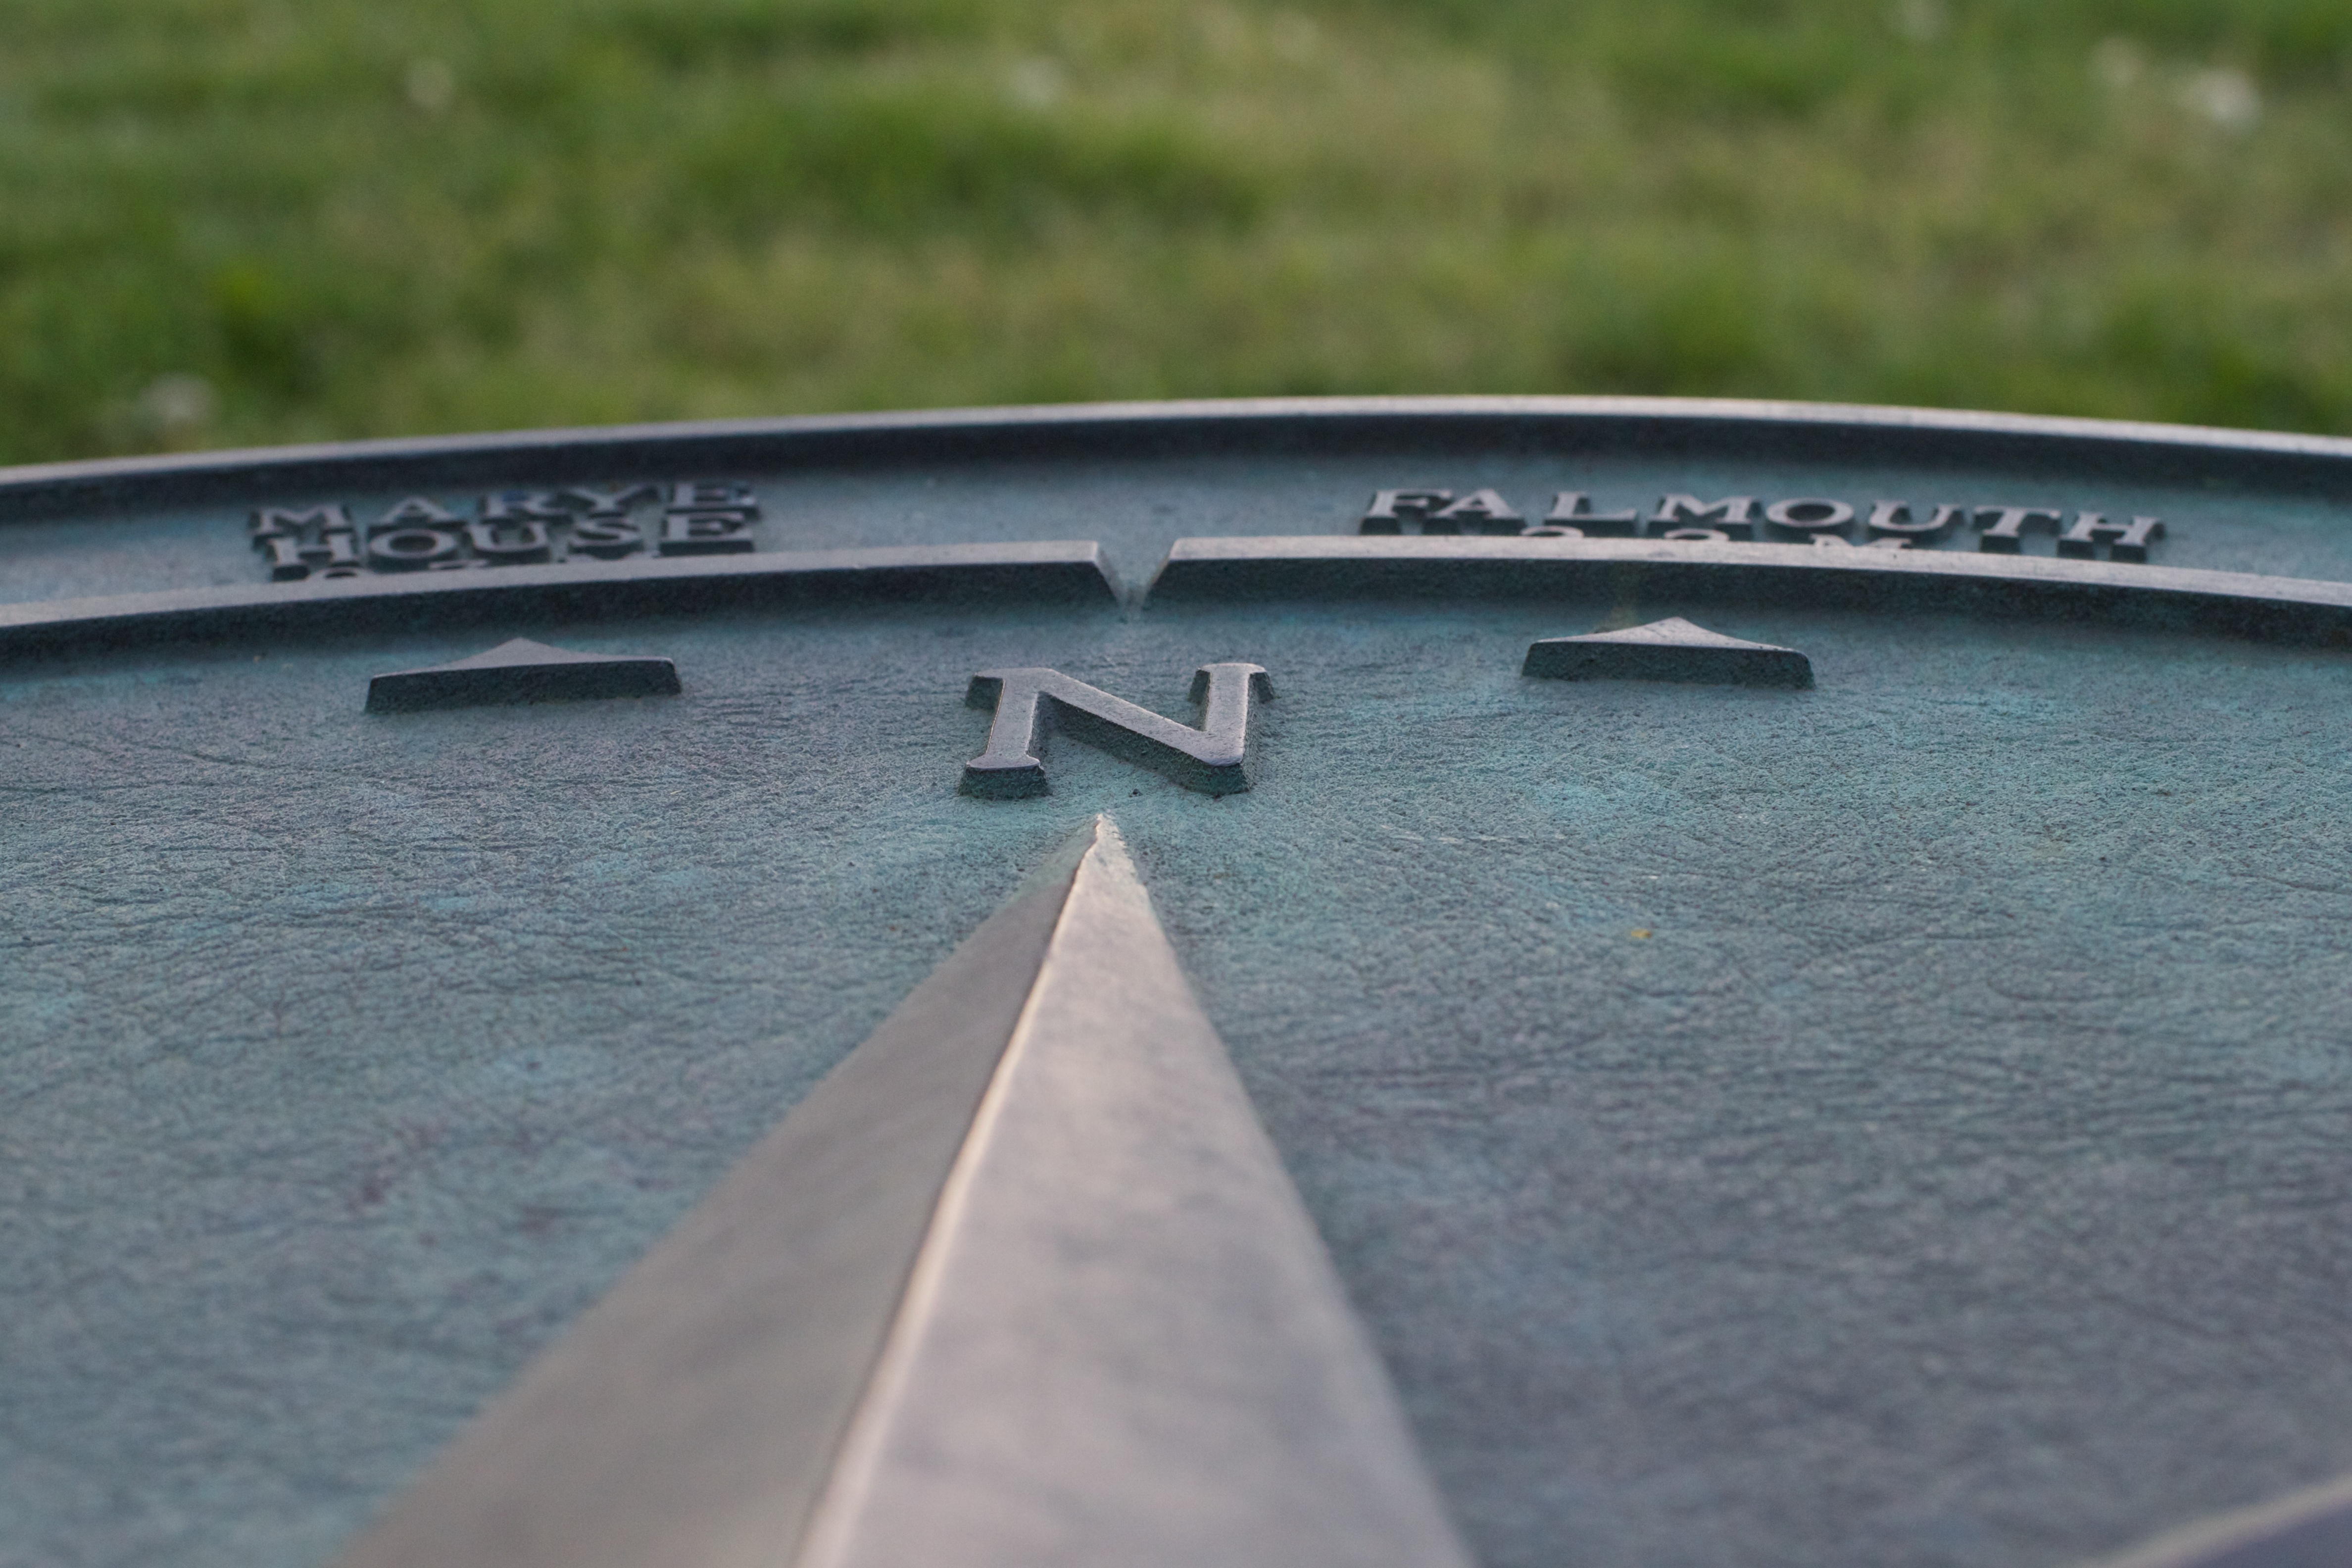
wing, boat, wheel, glass, vehicle, windshield, tire, bumper, watercraft, auto part, automotive exterior, surfing equipment and supplies, watercraft rowing, automotive tire